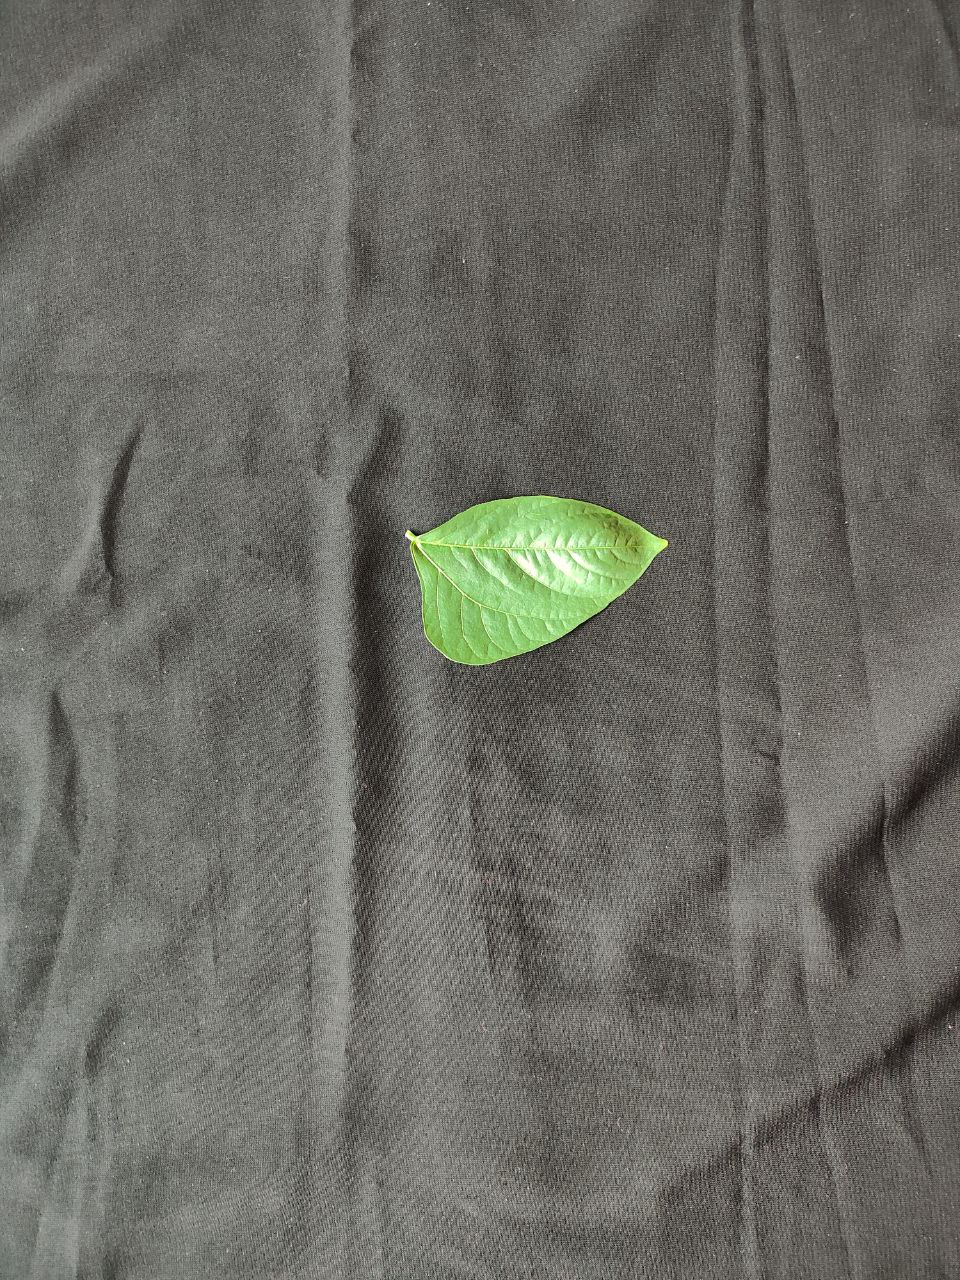
Crop: cowpea
Leaf condition: Fresh Leaf